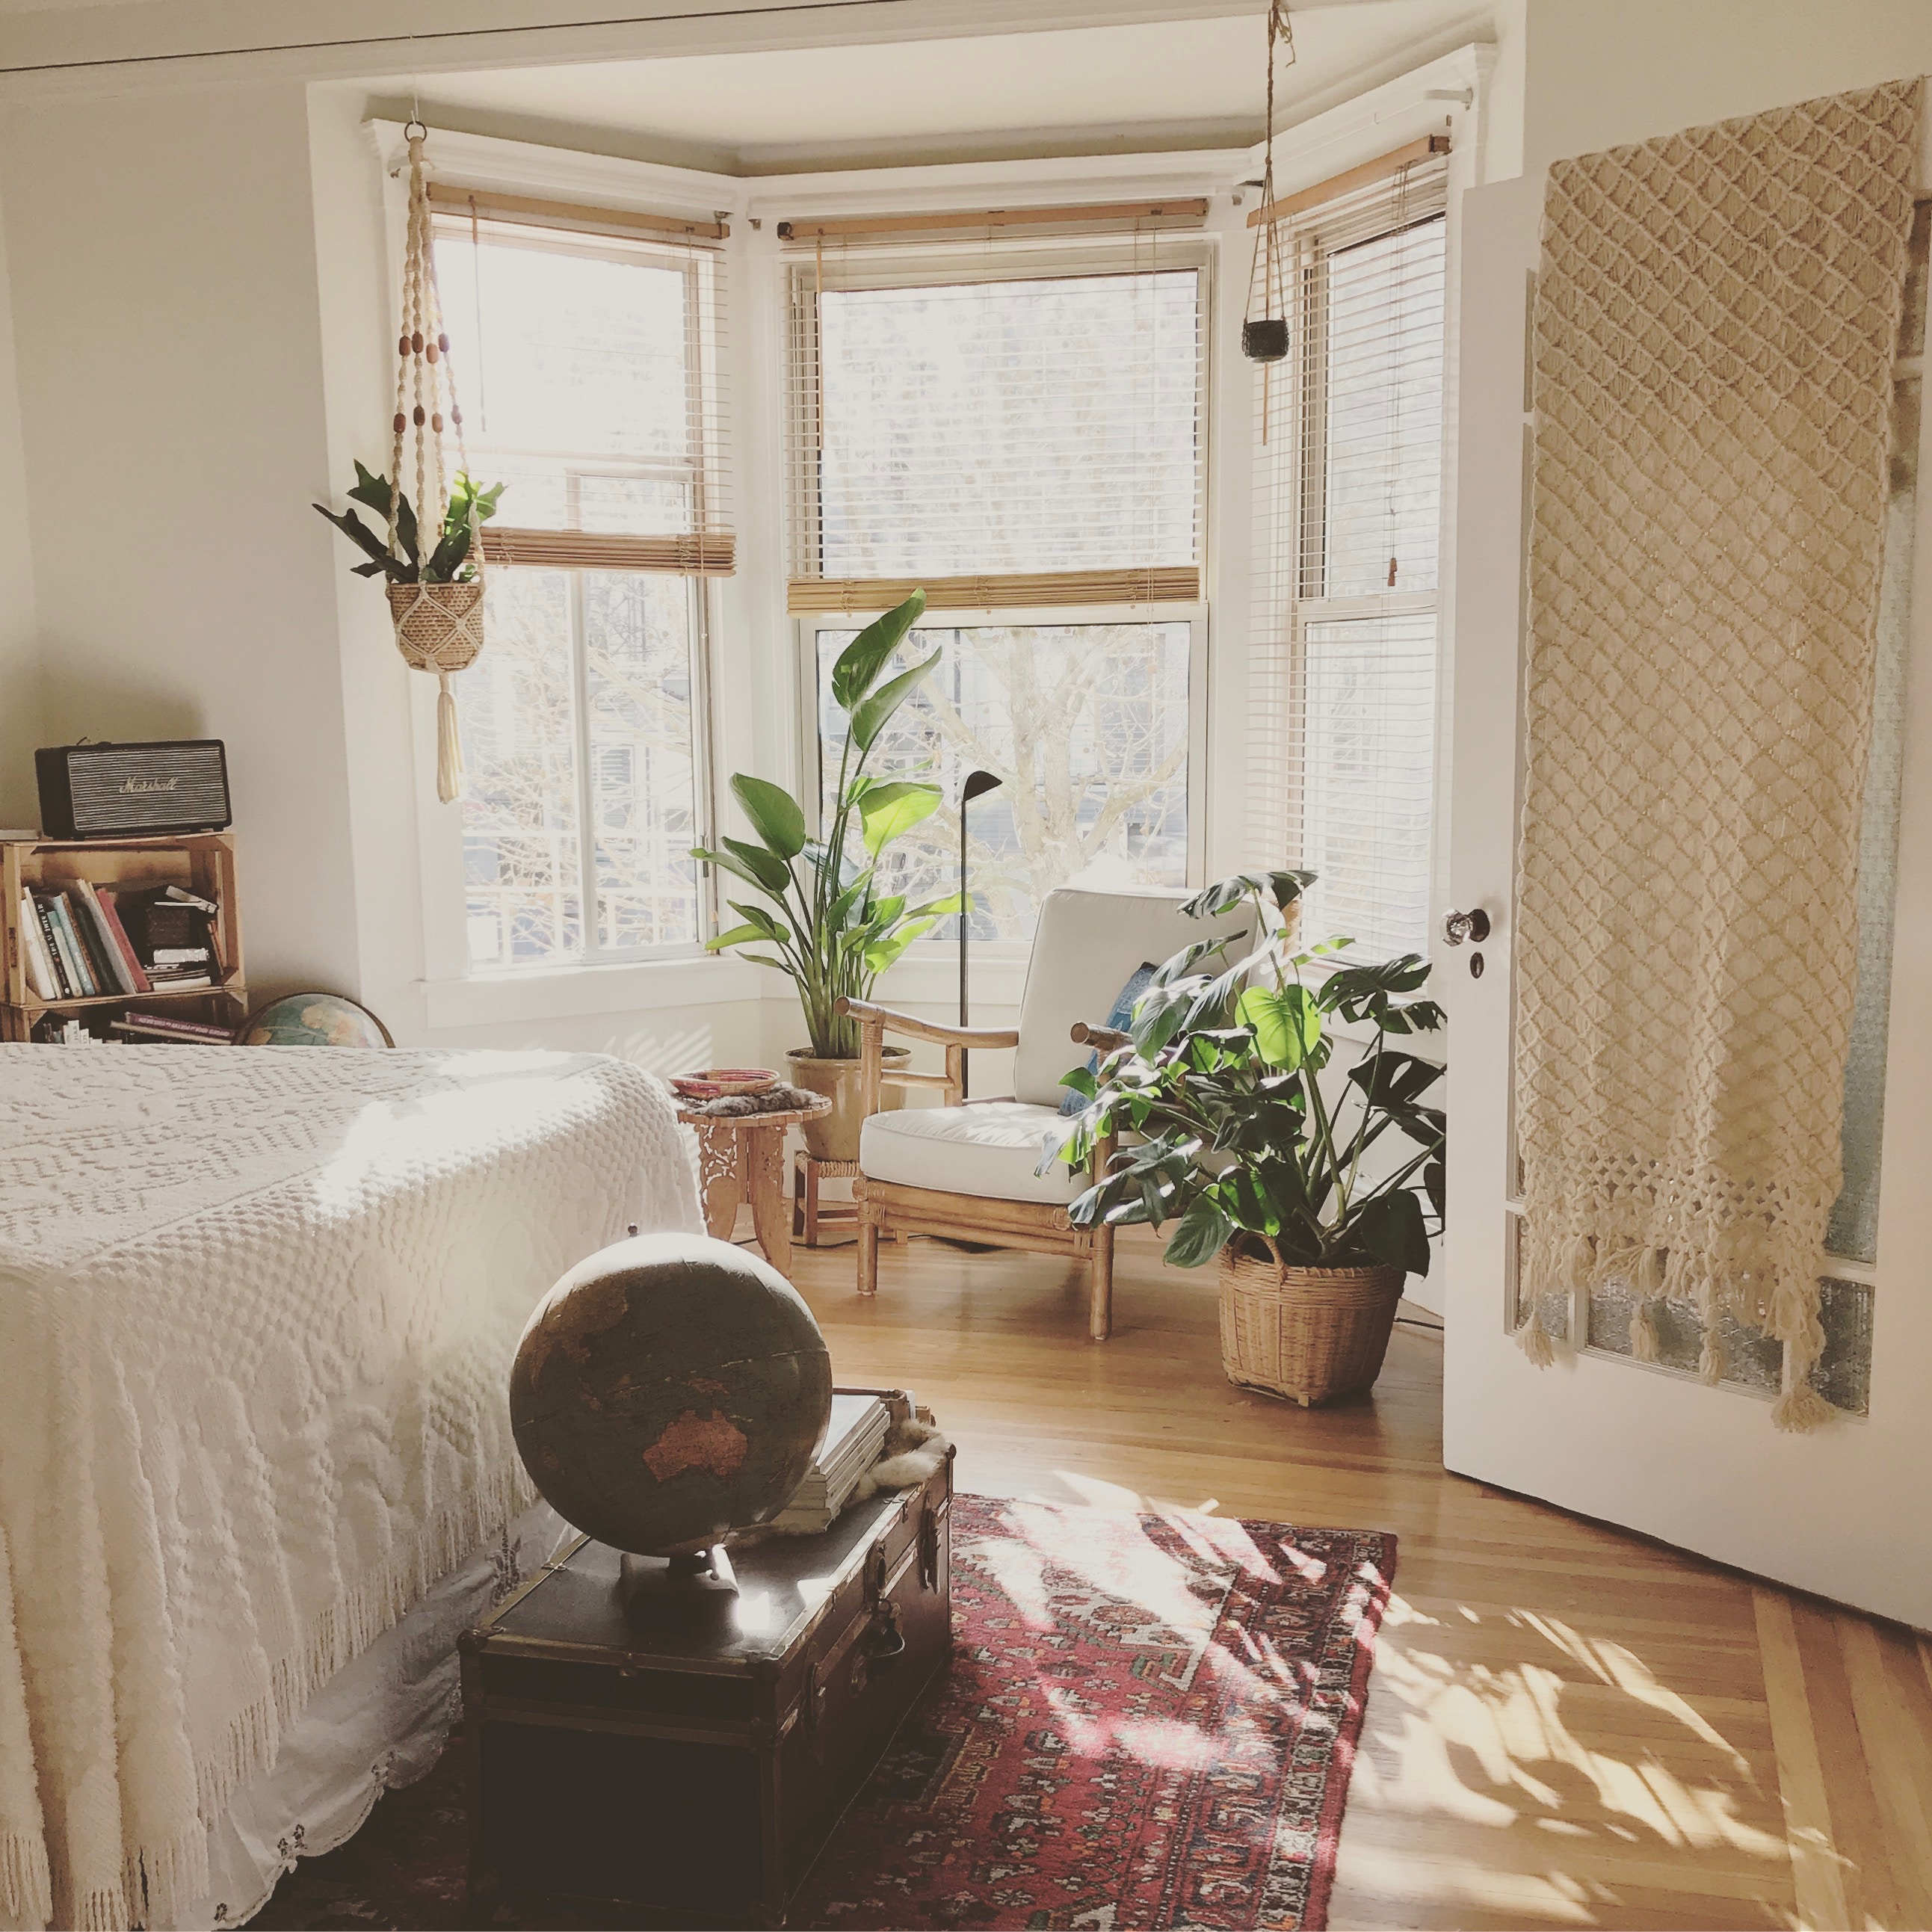
wood, house, floor, window, shade, home, ceiling, curtain, property, living room, room, door, bedroom, decor, interior design, textile, window blind, real estate, flooring, window covering, window treatment, interior designer